Martin and Lewis

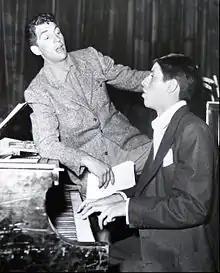
"The Colgate Comedy Hour"

Their "Comedy Hour" shows consisted of musical song and dance from their nightclub act or movies, with Dick Stabile's big band, sketch comedy with slapstick or satires of current films and TV shows, Martin's solo songs, and Lewis's solo pantomimes, physical numbers or conducting the orchestra. Martin and Lewis often broke out of character, ad-libbing and breaking the fourth wall. This early television show established their popularity nationwide.